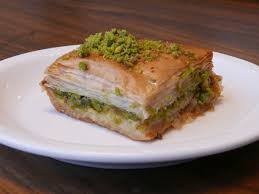
Yemek: baklava